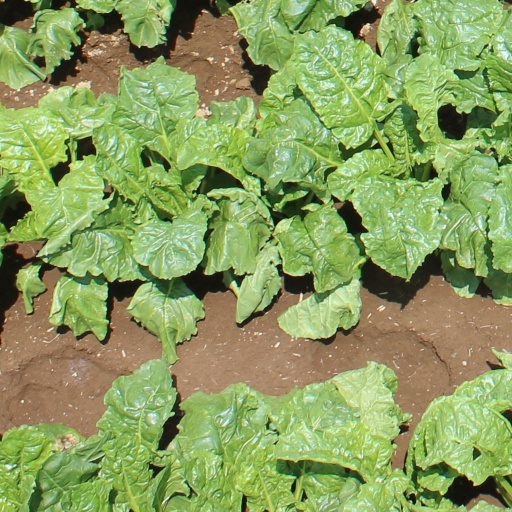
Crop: sugar beet